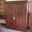
Label: wardrobe